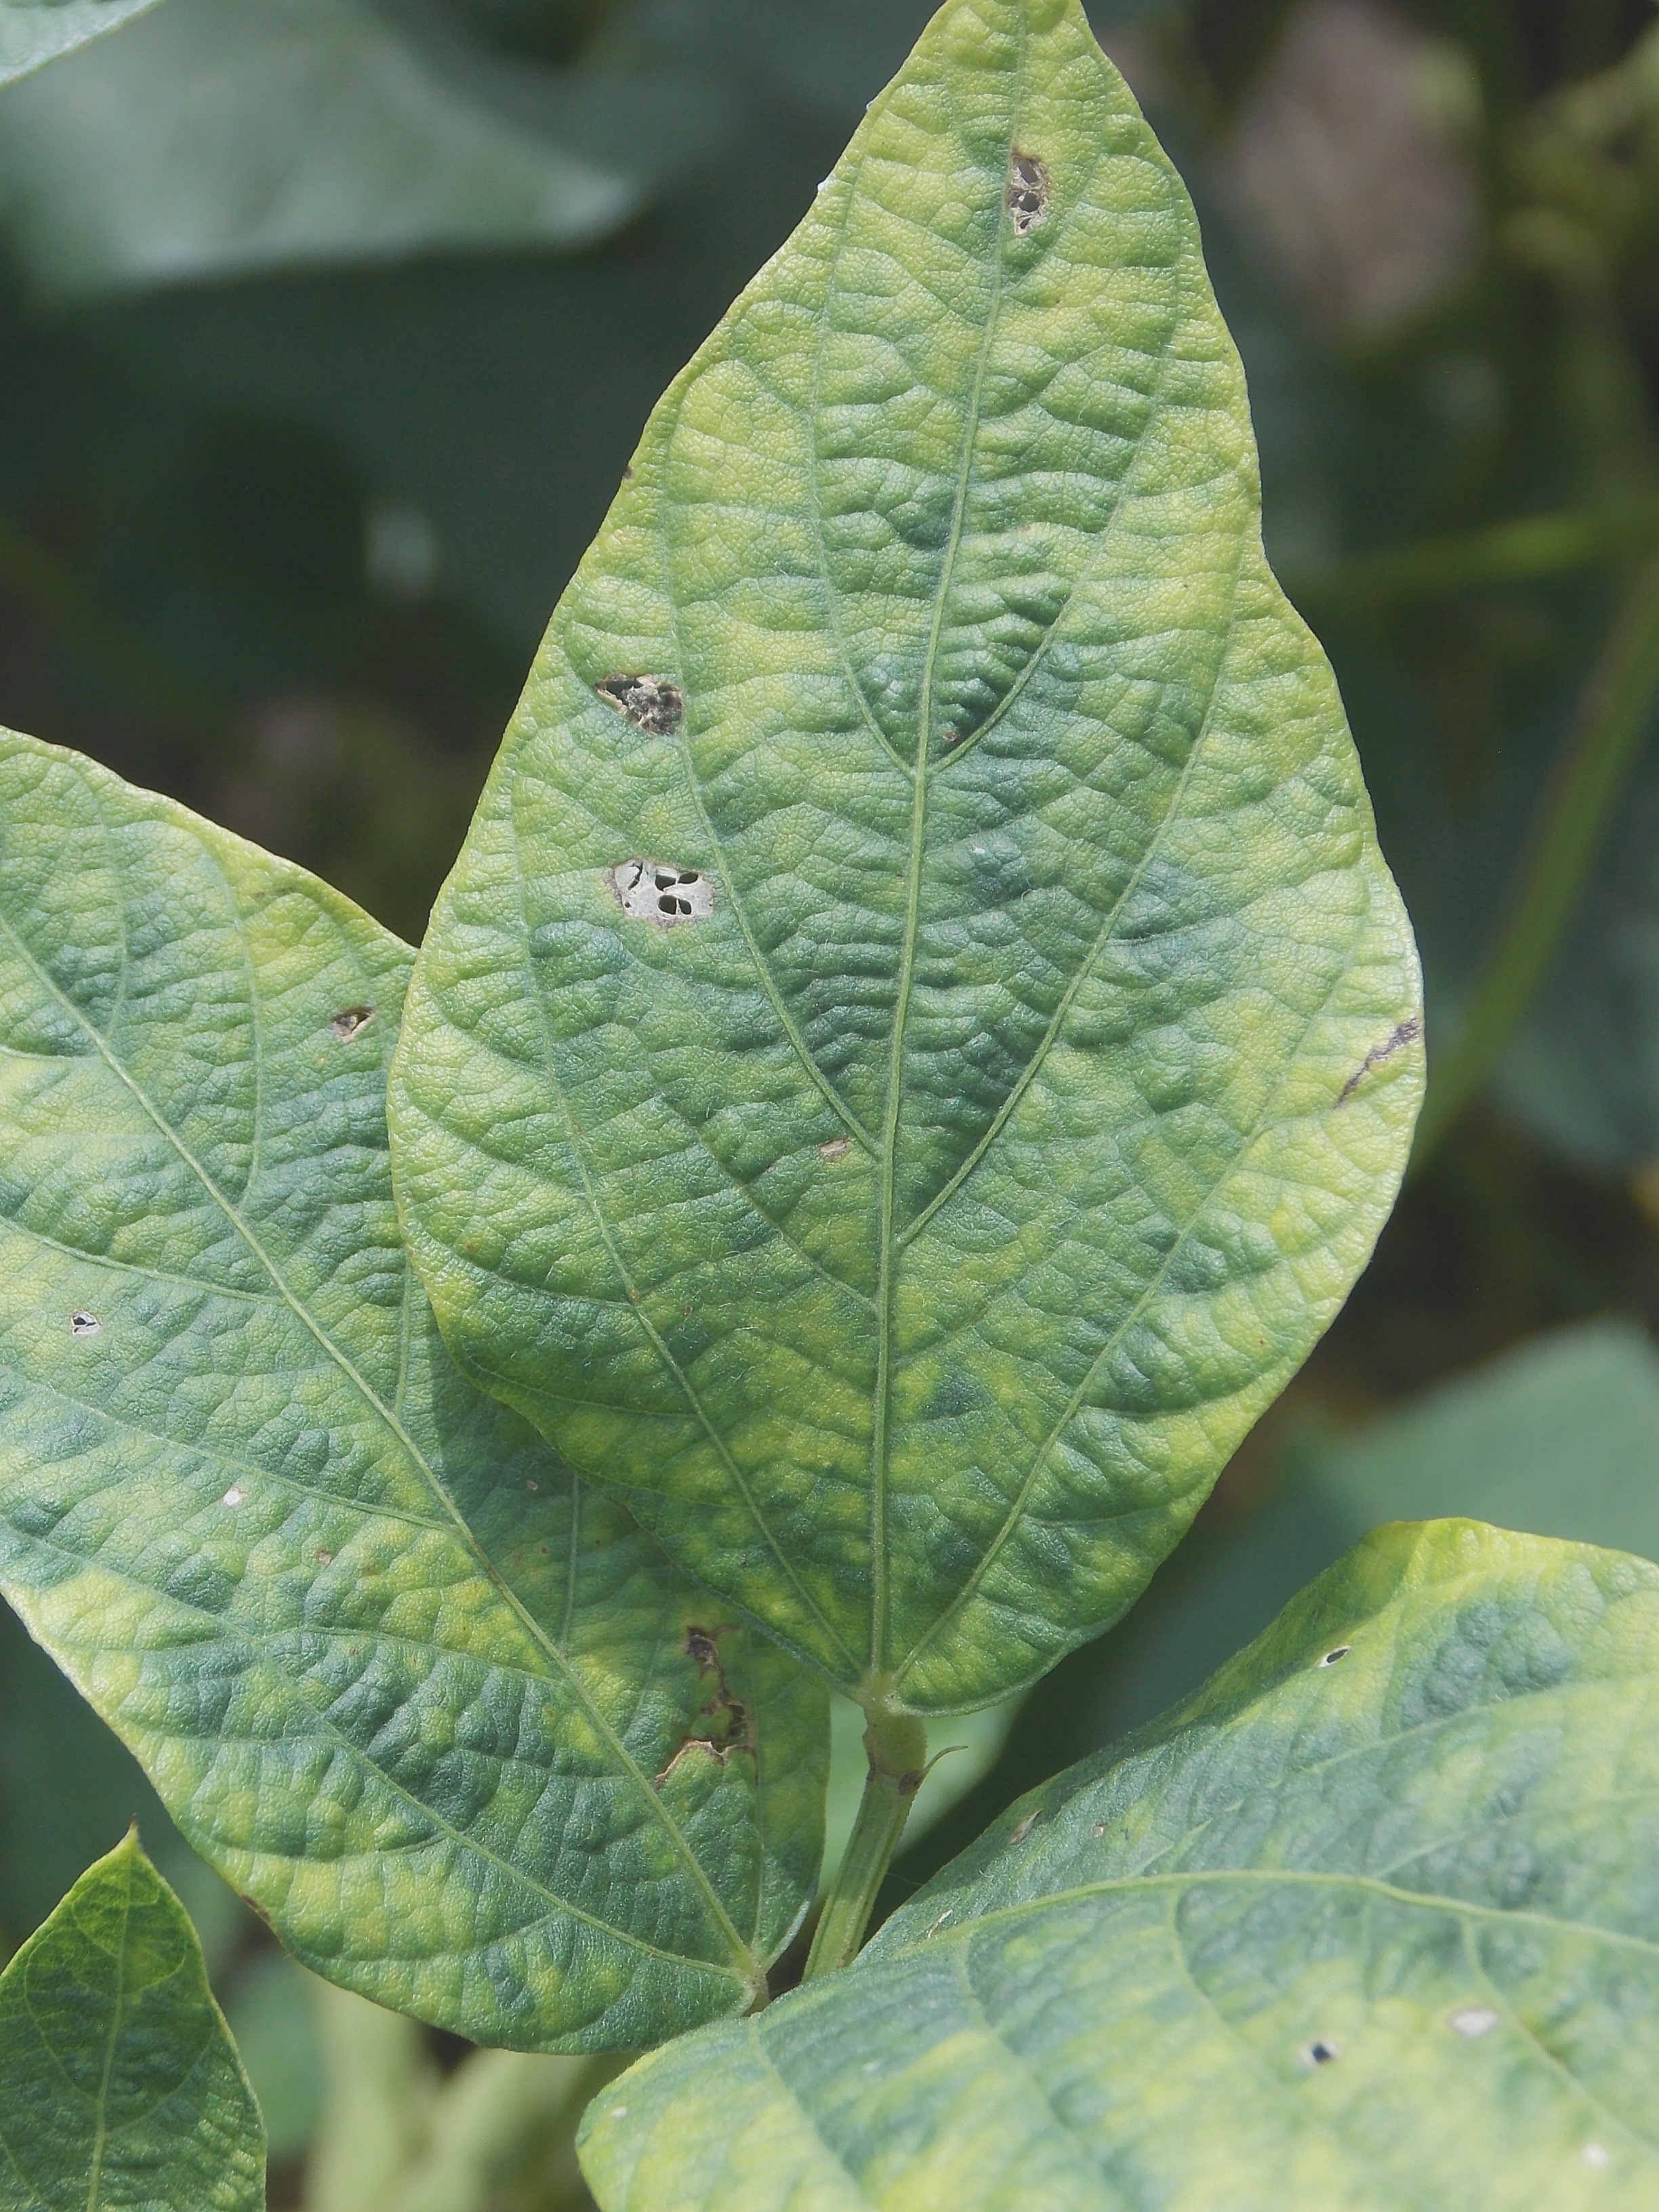
Label: Disease